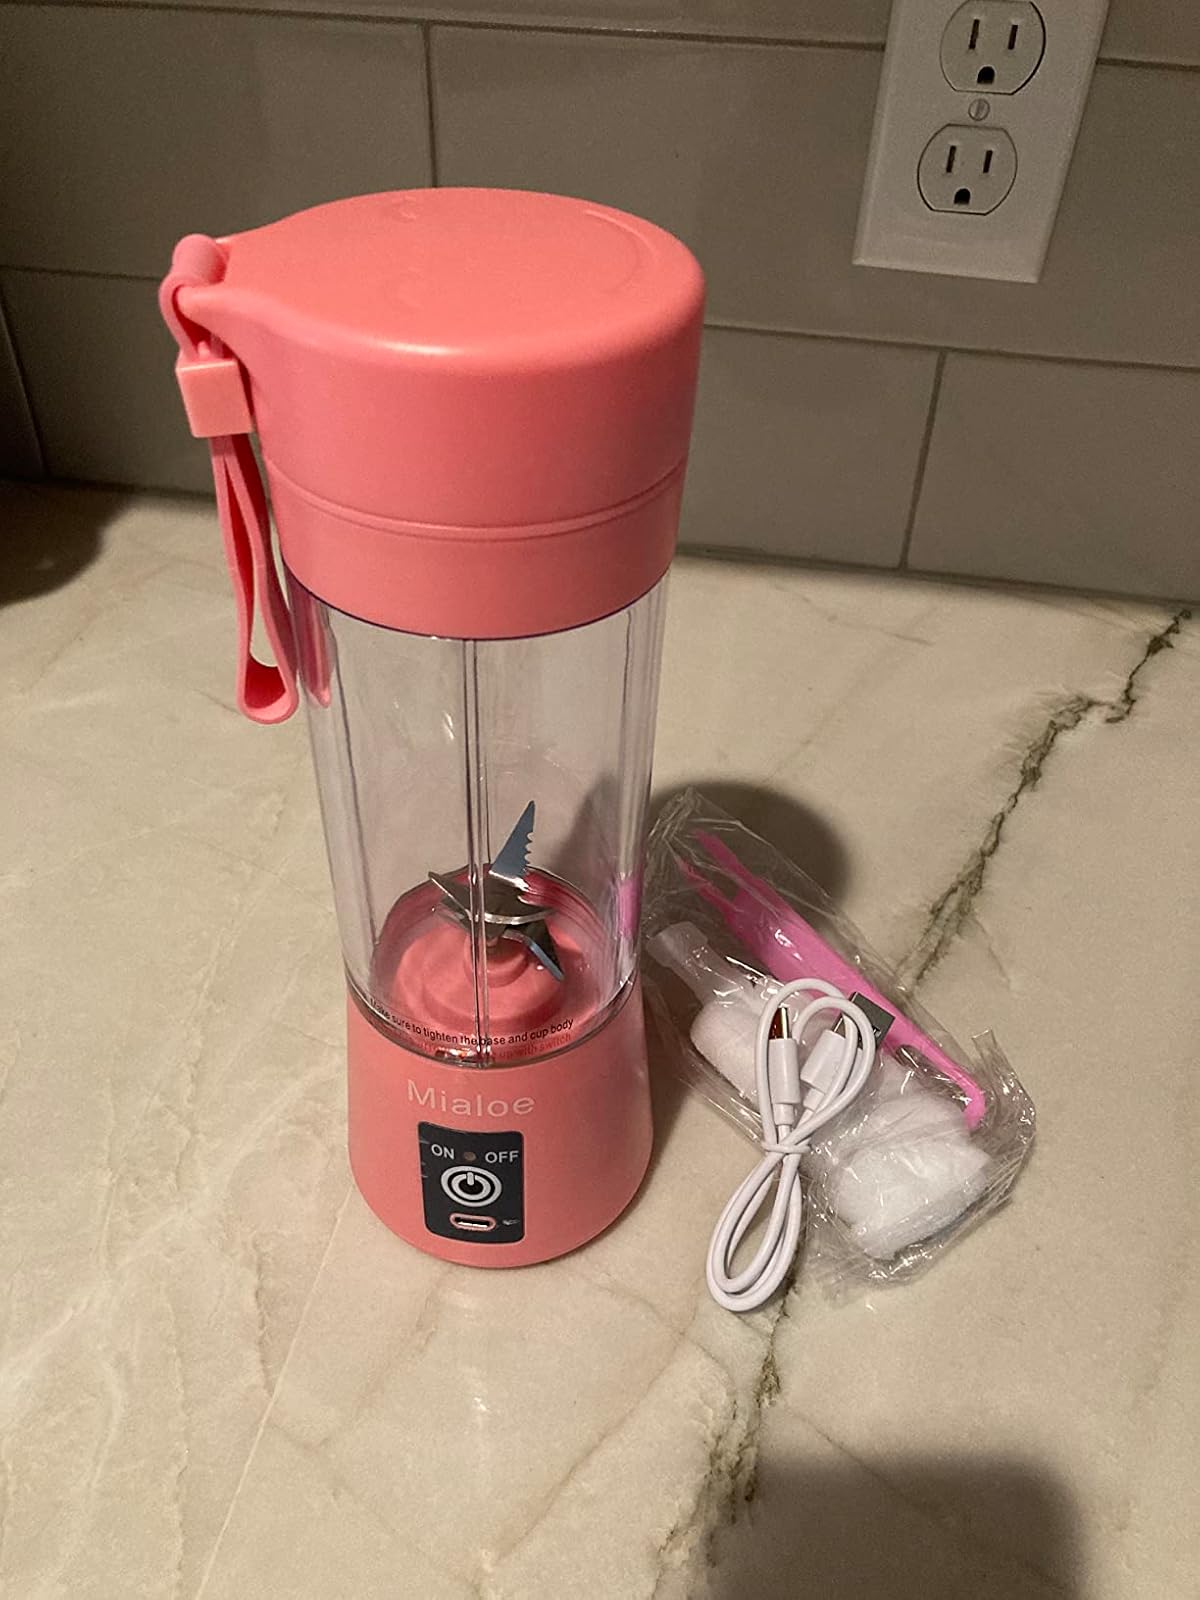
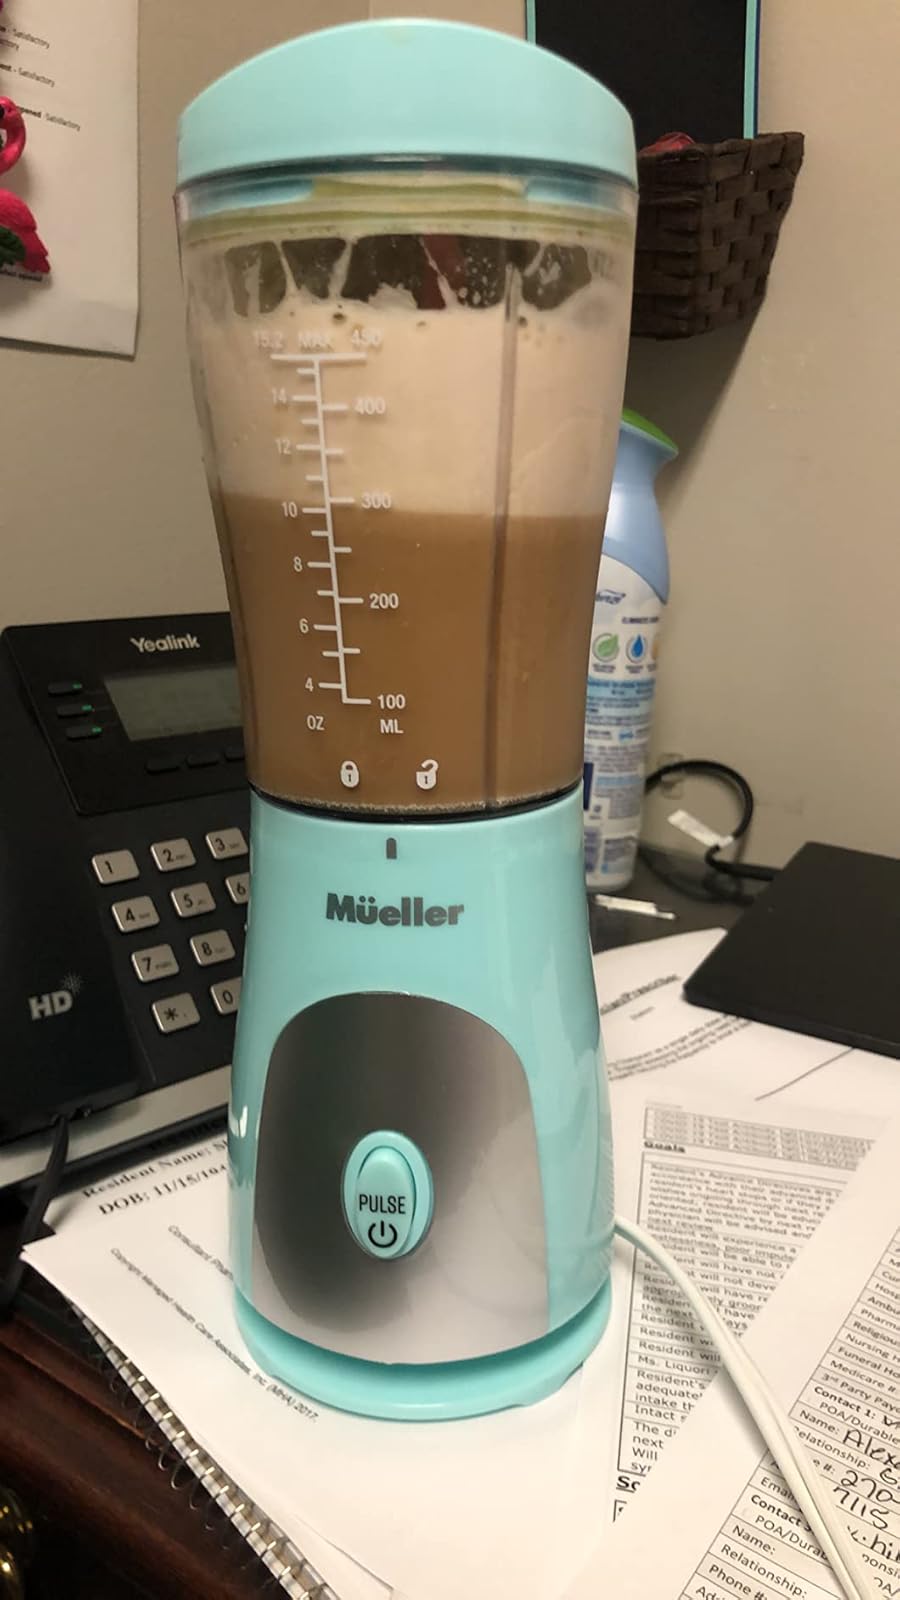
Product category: items_blender
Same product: no